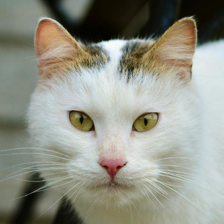
Label: animals